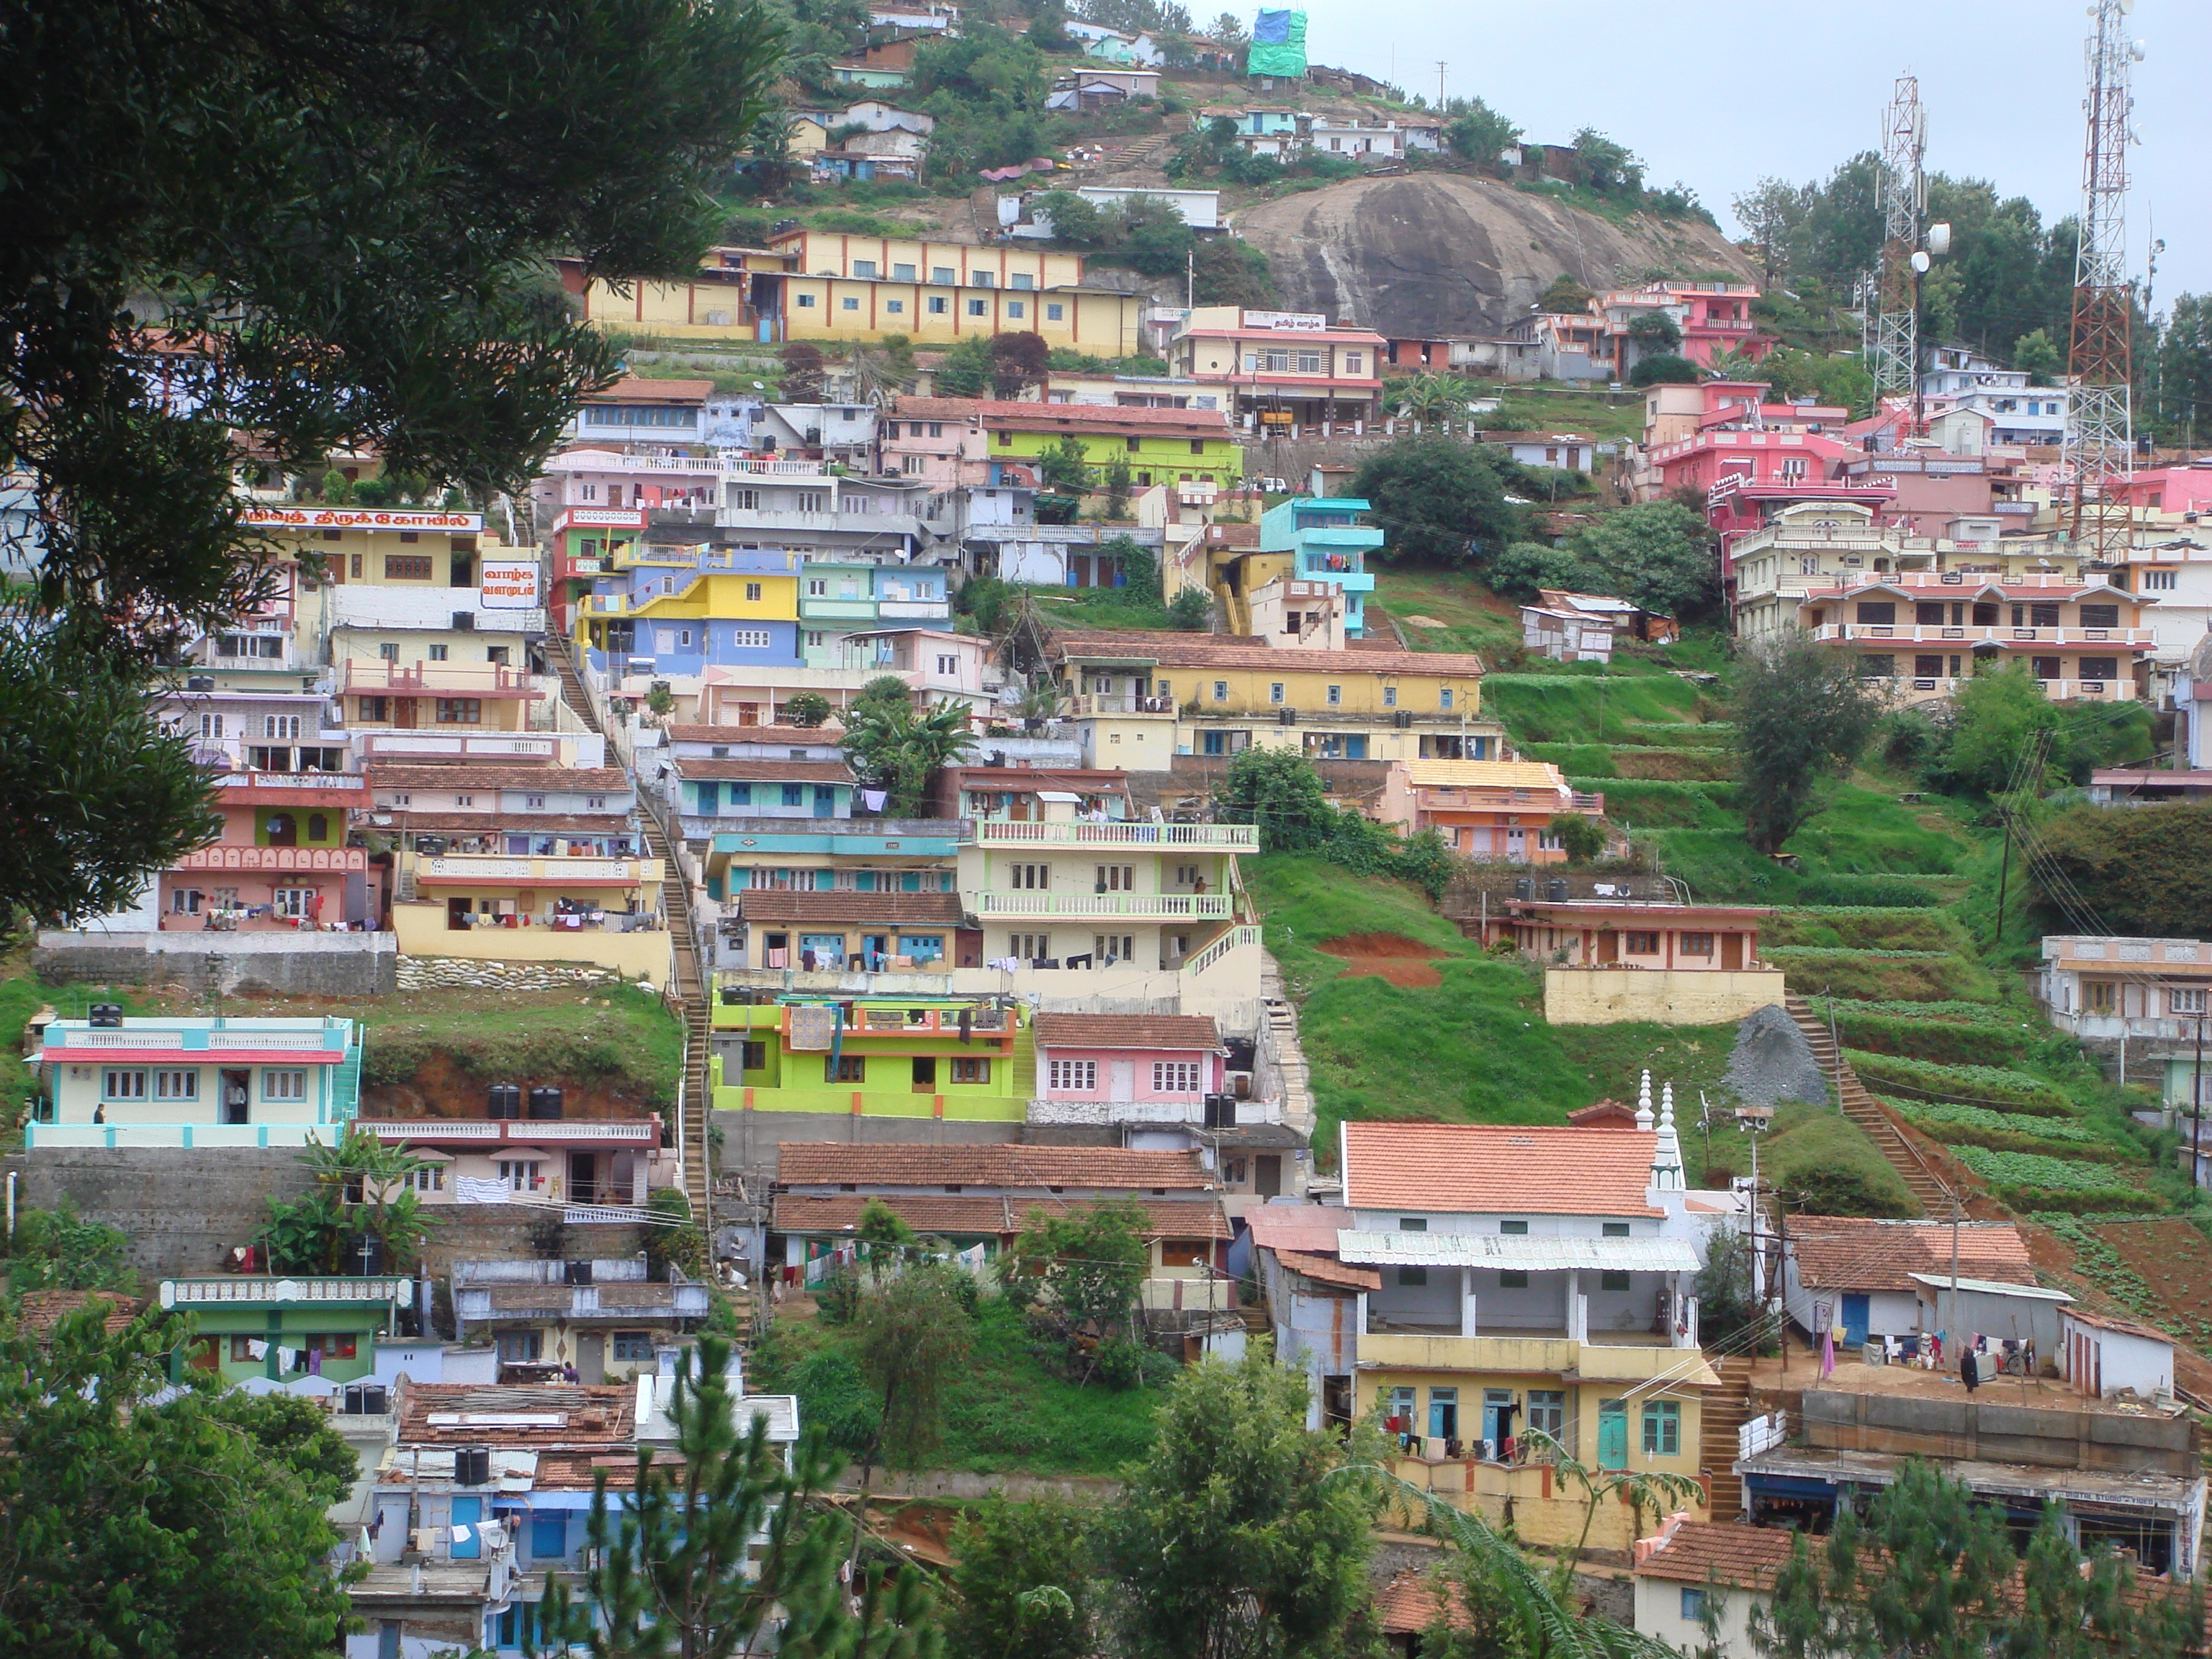
town, cityscape, village, place of worship, mountains, india, neighbourhood, bird's eye view, ooty, historic site, residential area, human settlement